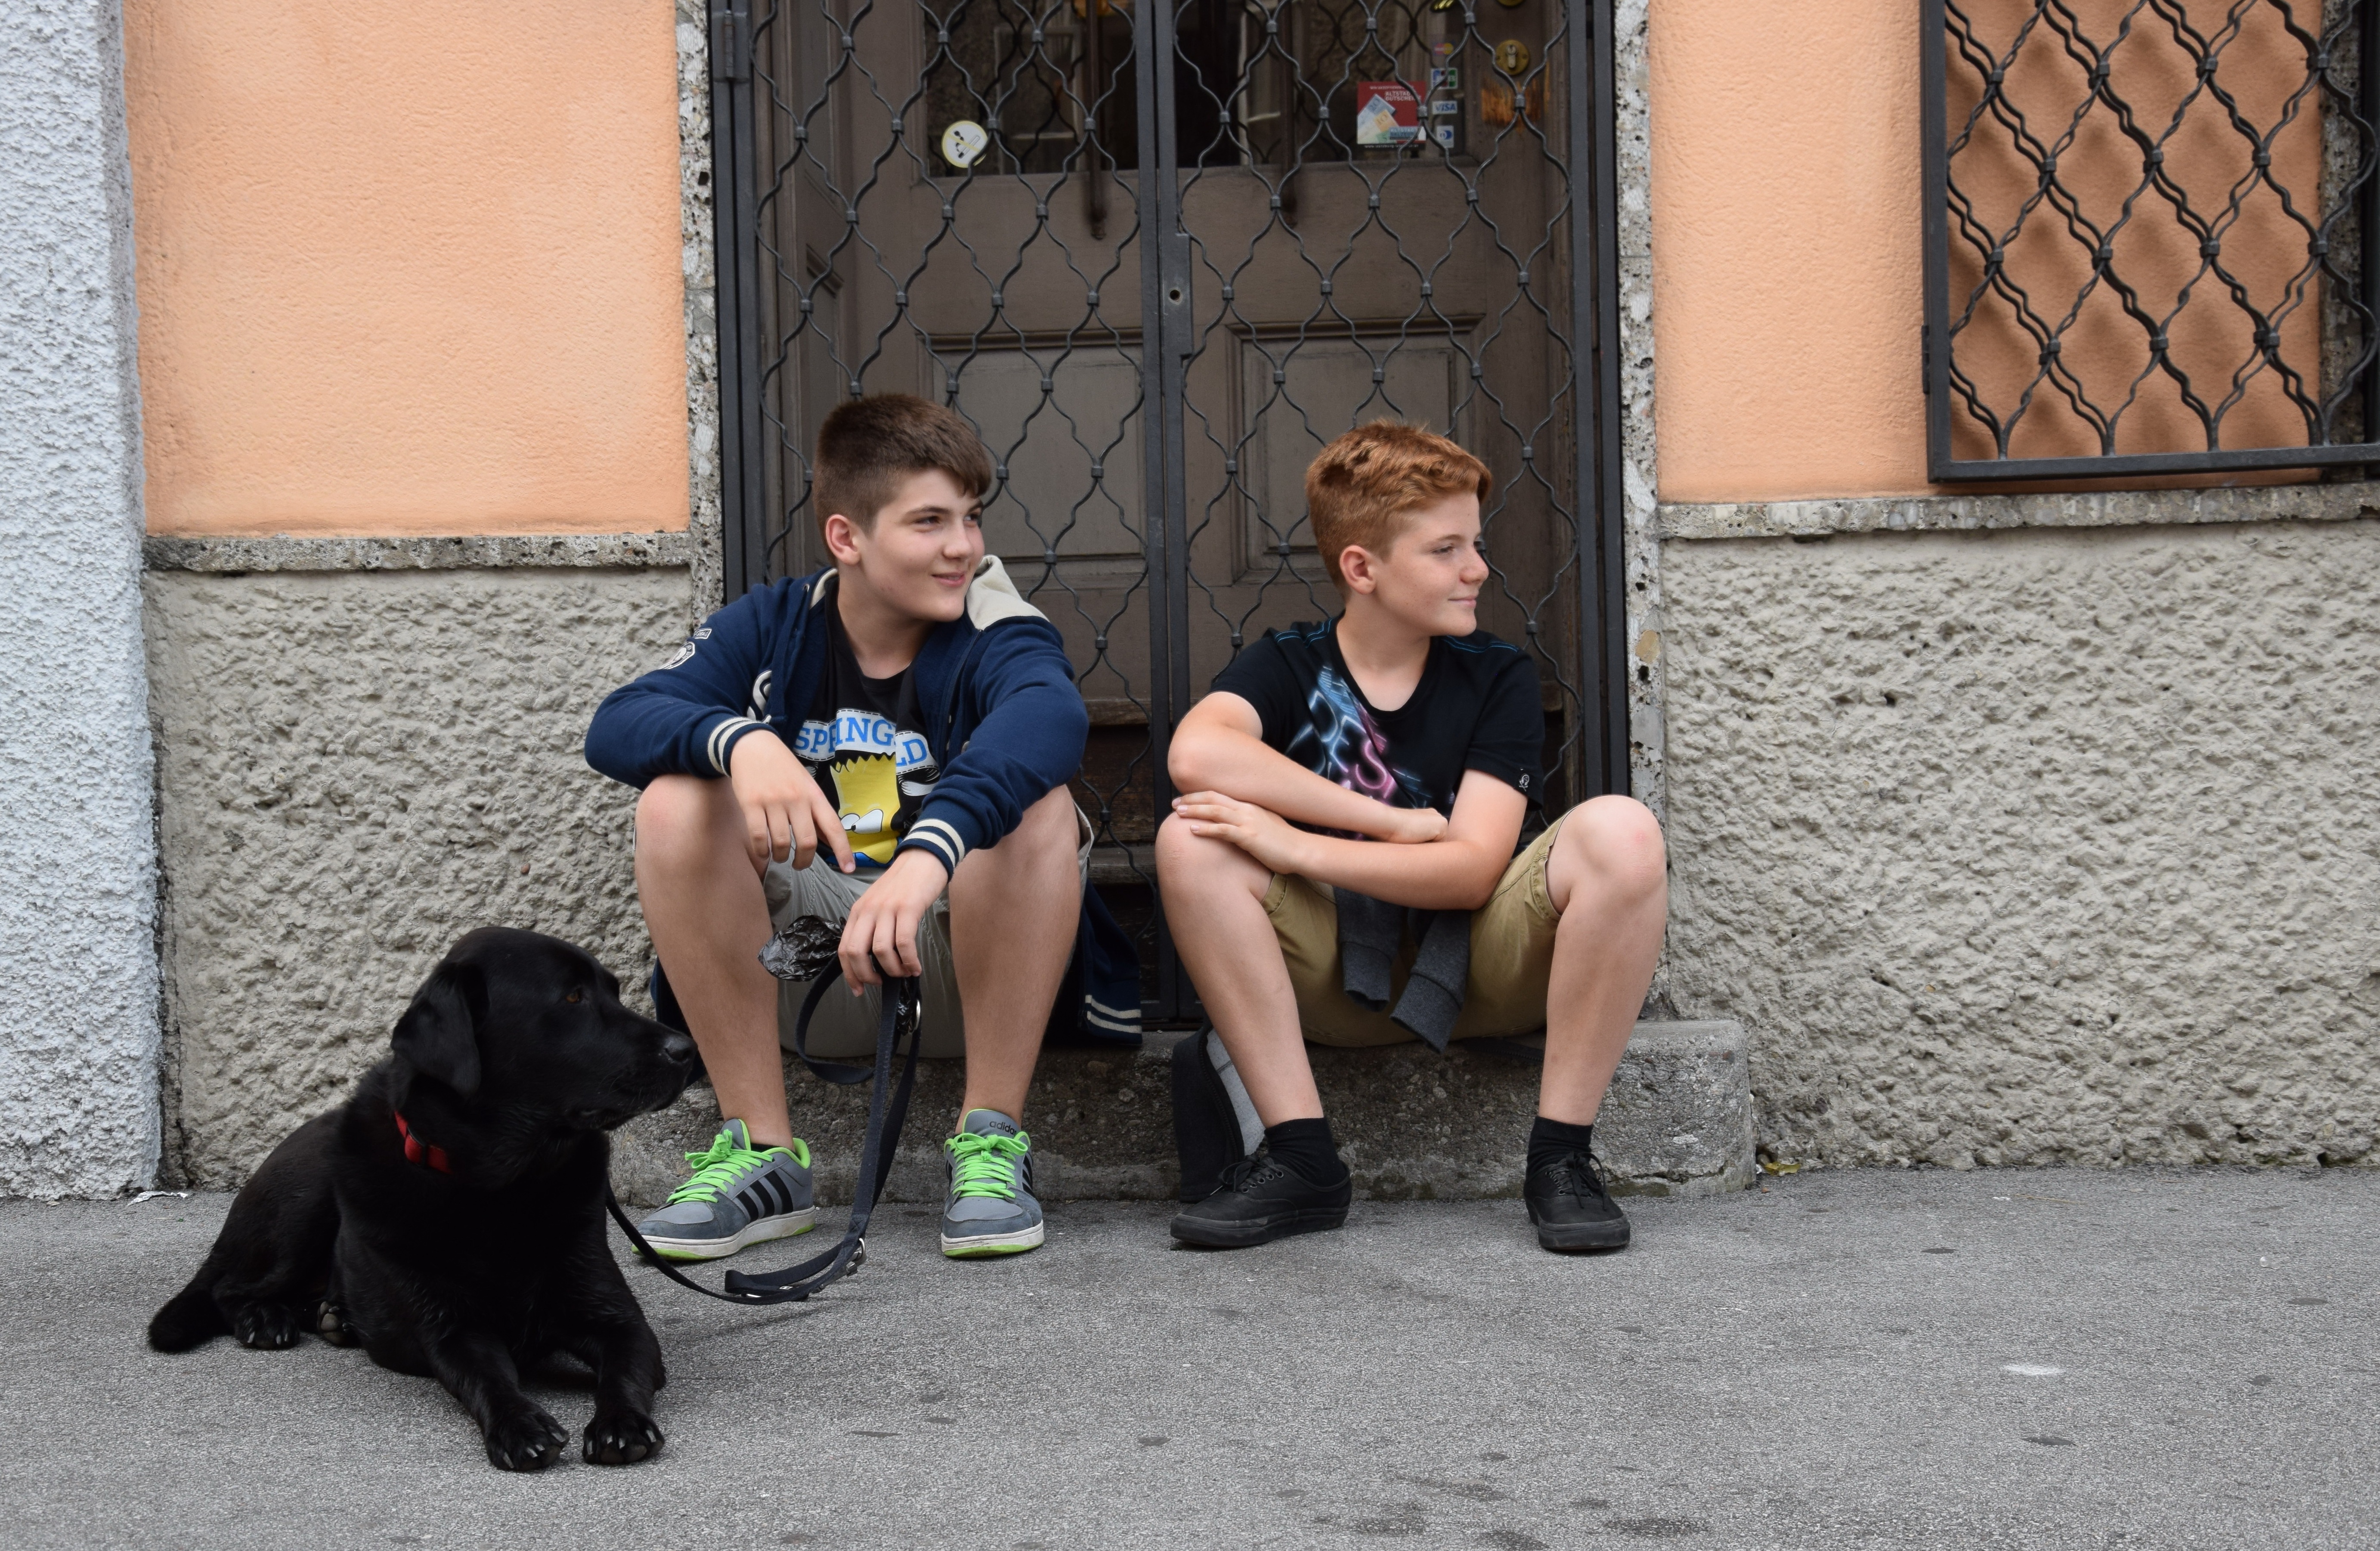
people, dog, family, snapshot, mood, dog like mammal, human positions